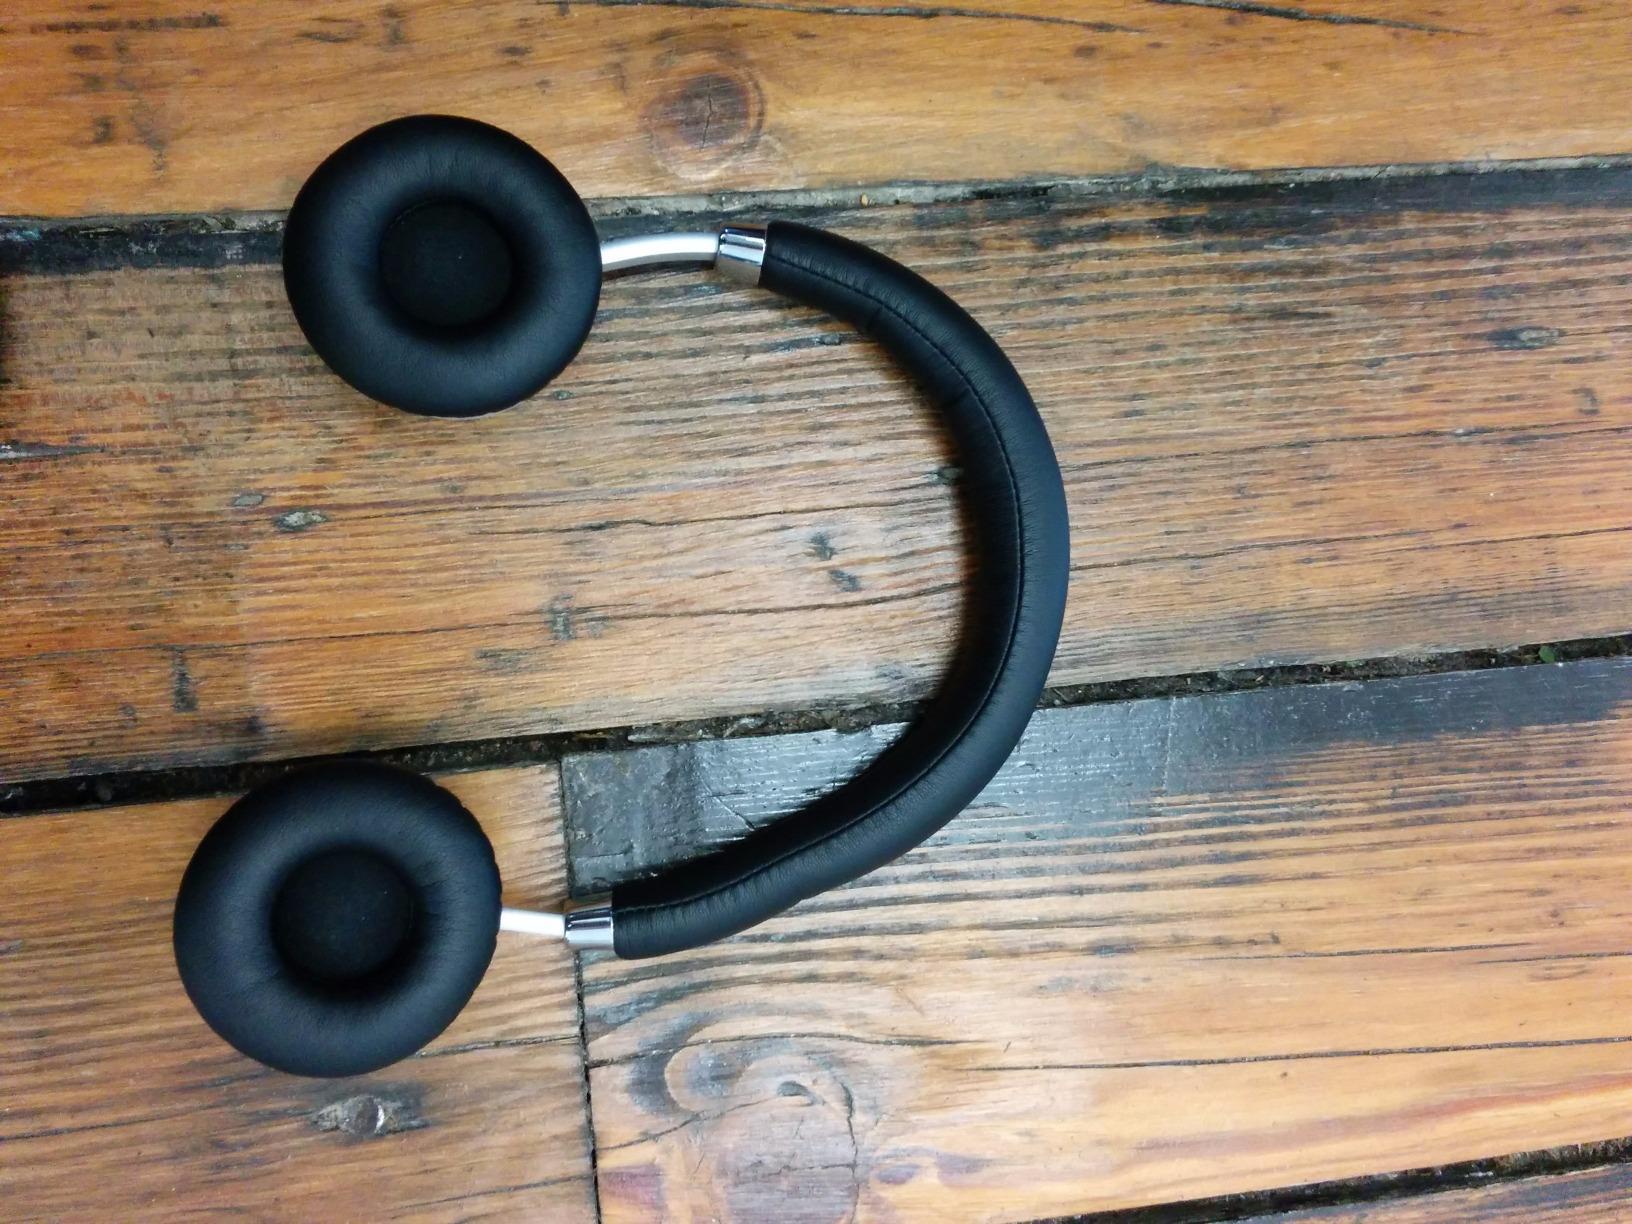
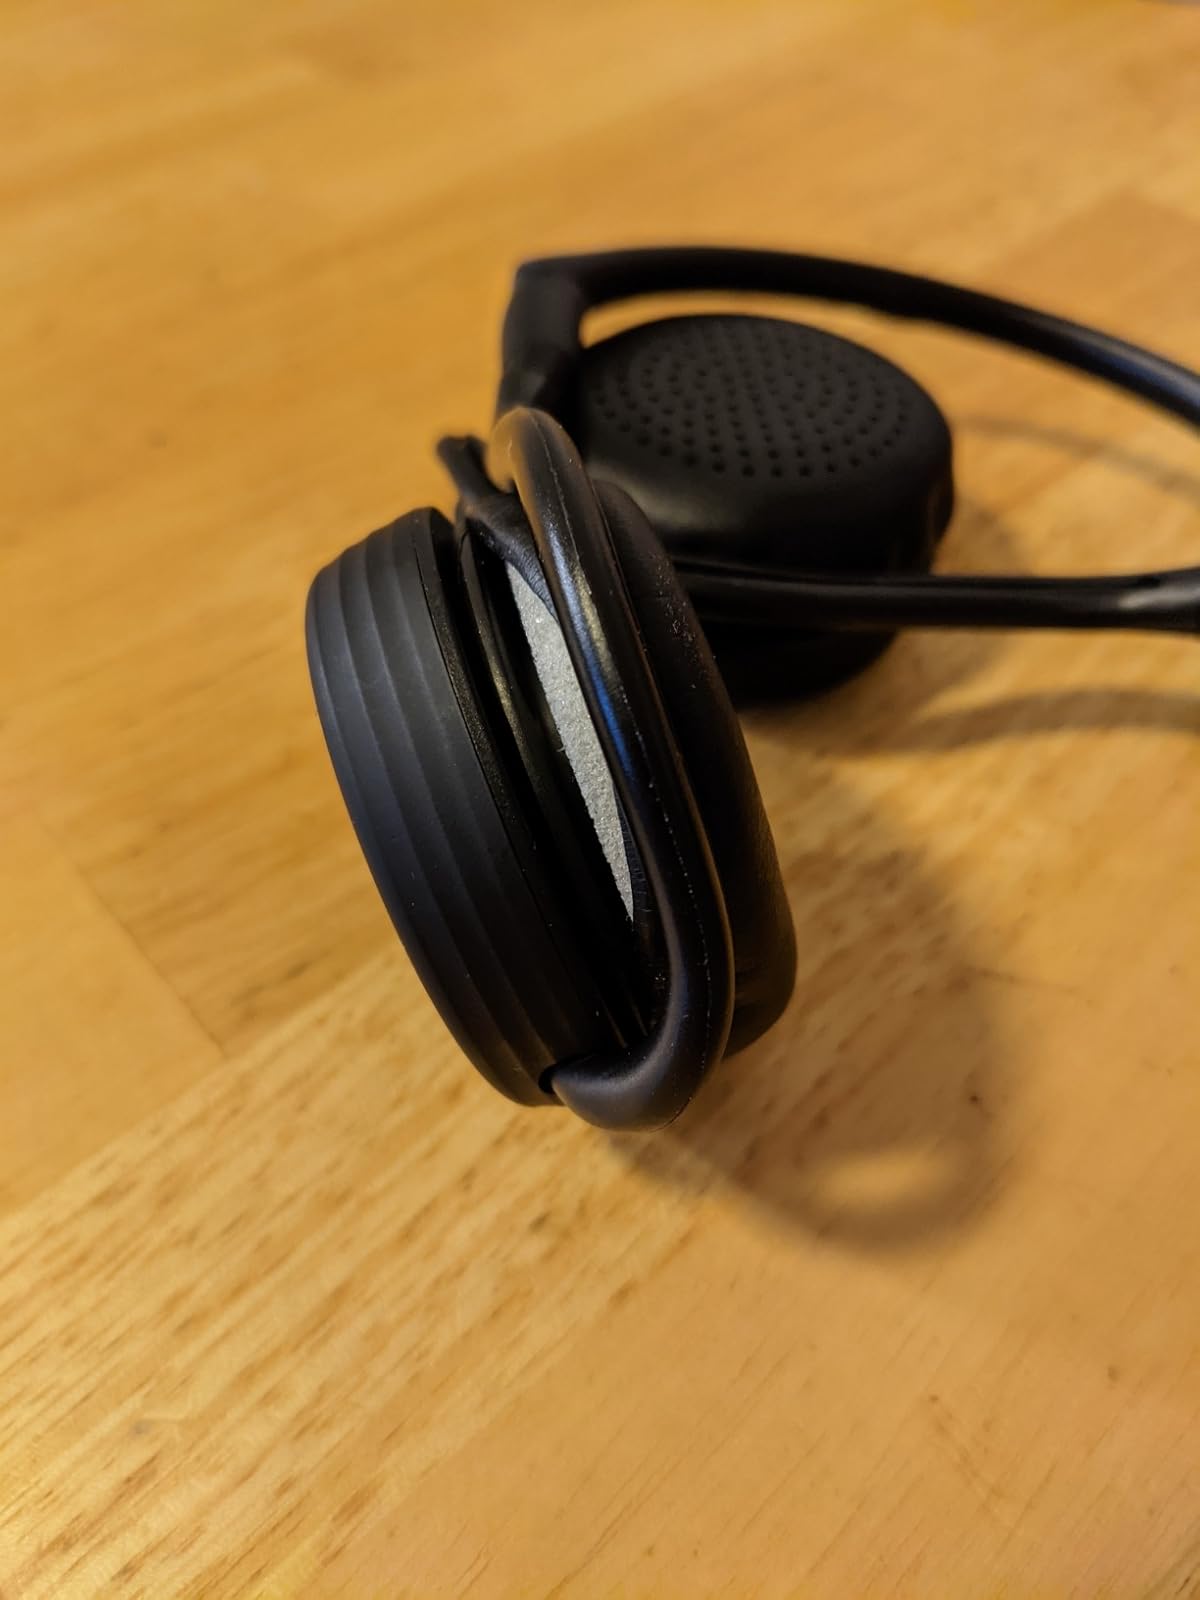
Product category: headphones
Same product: no